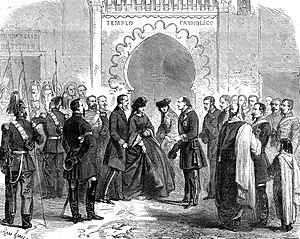
Visite des archiducs Maximilien et Charlotte à Tétouan (Maroc), mars 1860. — On aperçoit Charlotte et Maximilien, en uniforme d’amiral, à la sortie de l’église, où les attend le maréchal O’Donnell, chef de l’armée espagnole, et son état-major.
Charlotte de Belgique, née au château de Laeken le 7 juin 1840 et morte le 19 janvier 1927 au château de Bouchout à Meise, est une princesse de Belgique, princesse de Saxe-Cobourg et Gotha et duchesse en Saxe. Elle est l'unique fille de Léopold Iᵉʳ, roi des Belges, et de la reine Louise d'Orléans. En qualité d'épouse de l'archiduc Maximilien d'Autriche, vice-roi de Lombardie-Vénétie puis empereur du Mexique, elle devient, en 1857, archiduchesse d'Autriche, puis, en 1864, impératrice du Mexique.
Ferdinand Maximilien de Habsbourg-Lorraine, né à Vienne le 6 juillet 1832 et mort fusillé au Cerro de las Campanas à Santiago de Querétaro le 19 juin 1867, est un archiduc d'Autriche, prince royal de Hongrie et de Bohême, devenu empereur du Mexique sous le nom de Maximilien Iᵉʳ en 1864. Frère cadet de l'empereur d'Autriche François-Joseph Iᵉʳ, il épouse en 1857 la princesse Charlotte de Belgique.